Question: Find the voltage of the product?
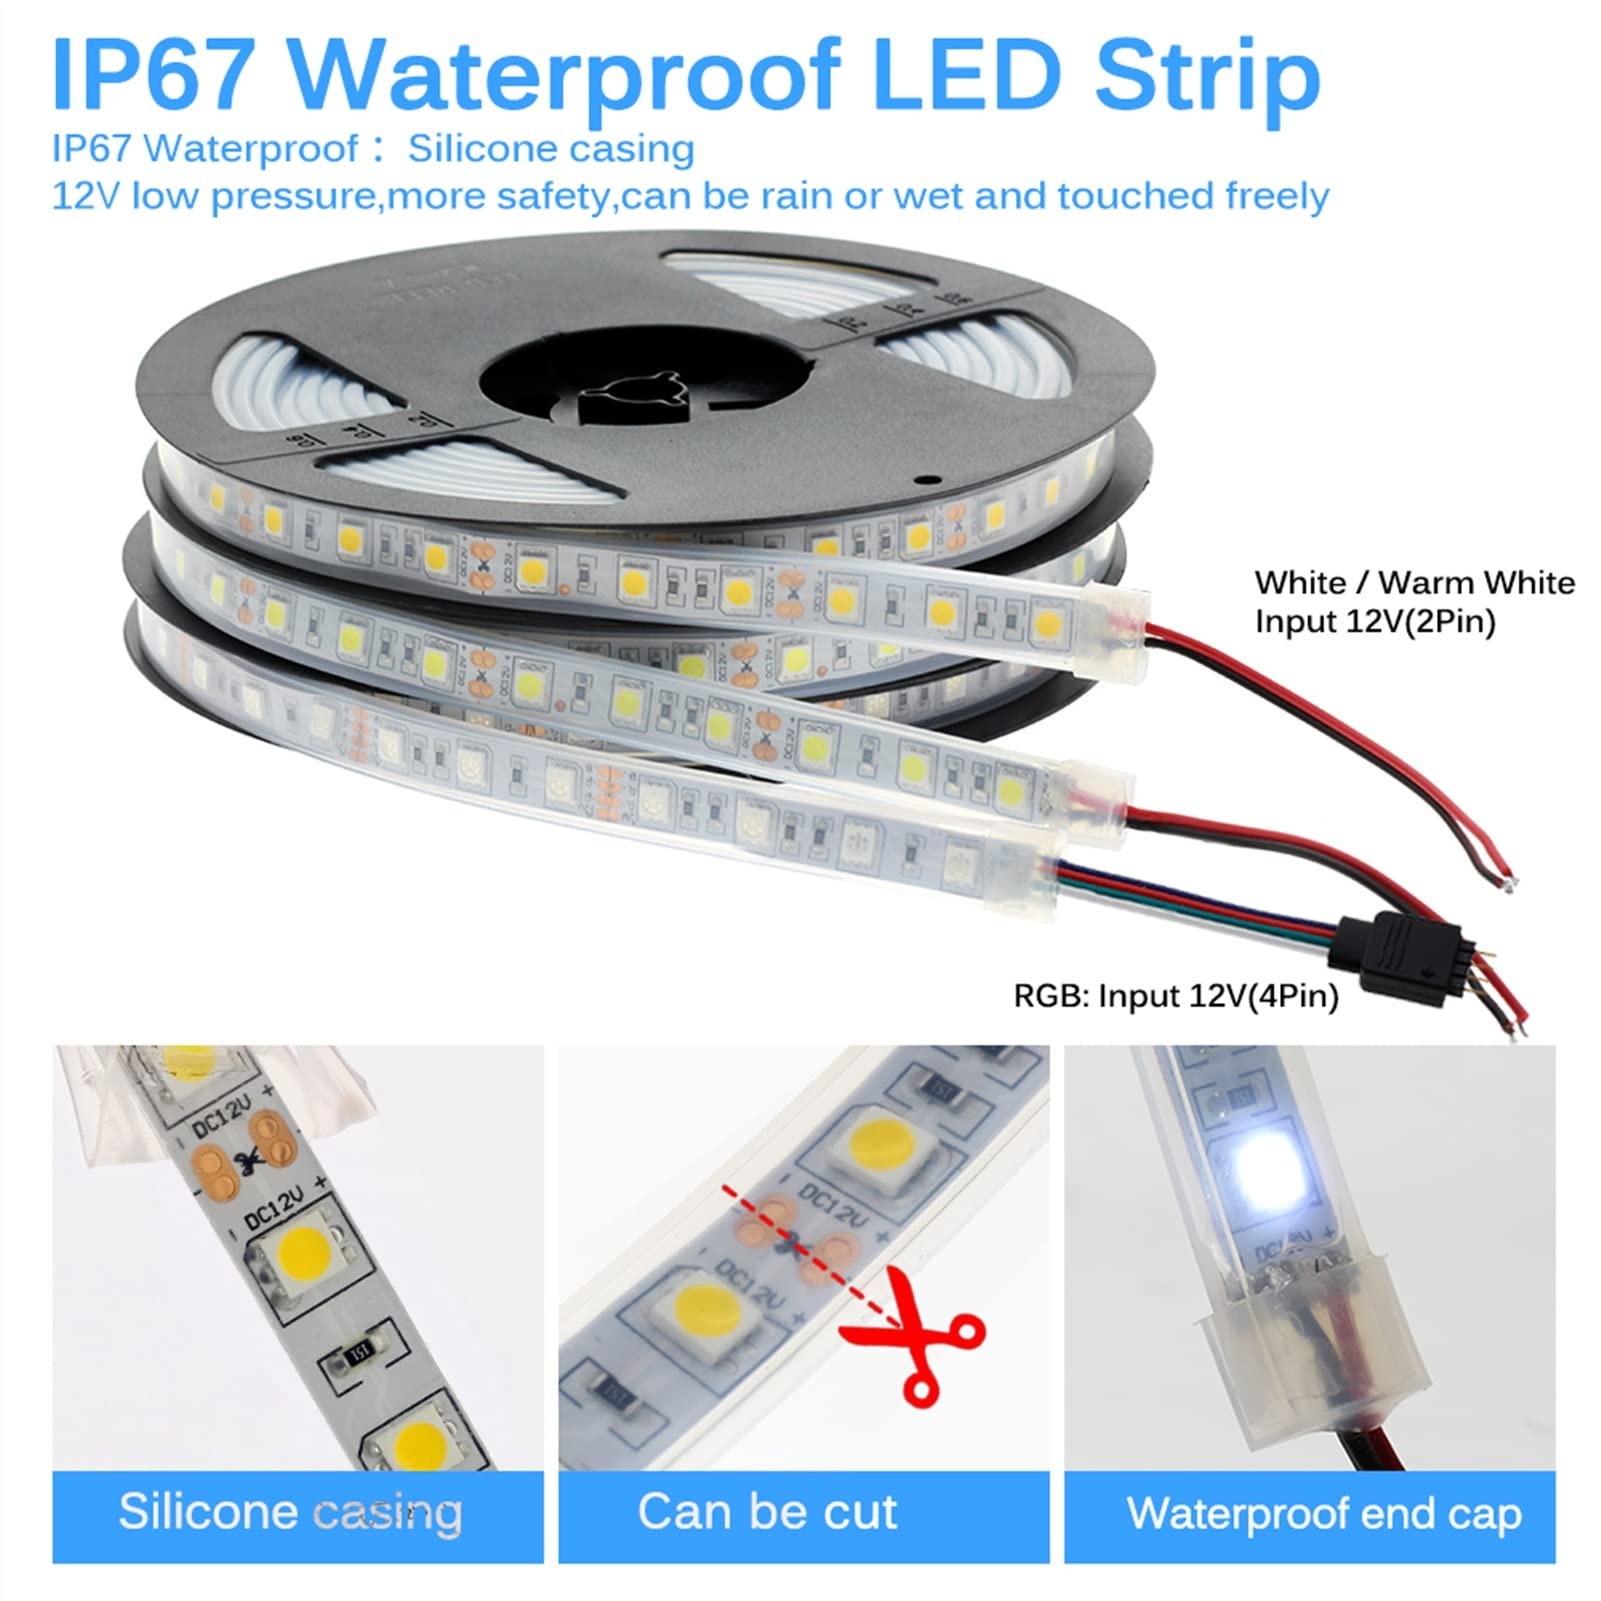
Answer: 12.0 volt